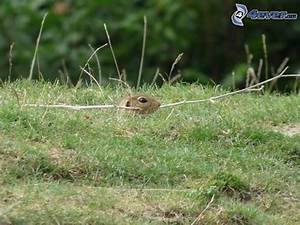
Label: scoiattolo